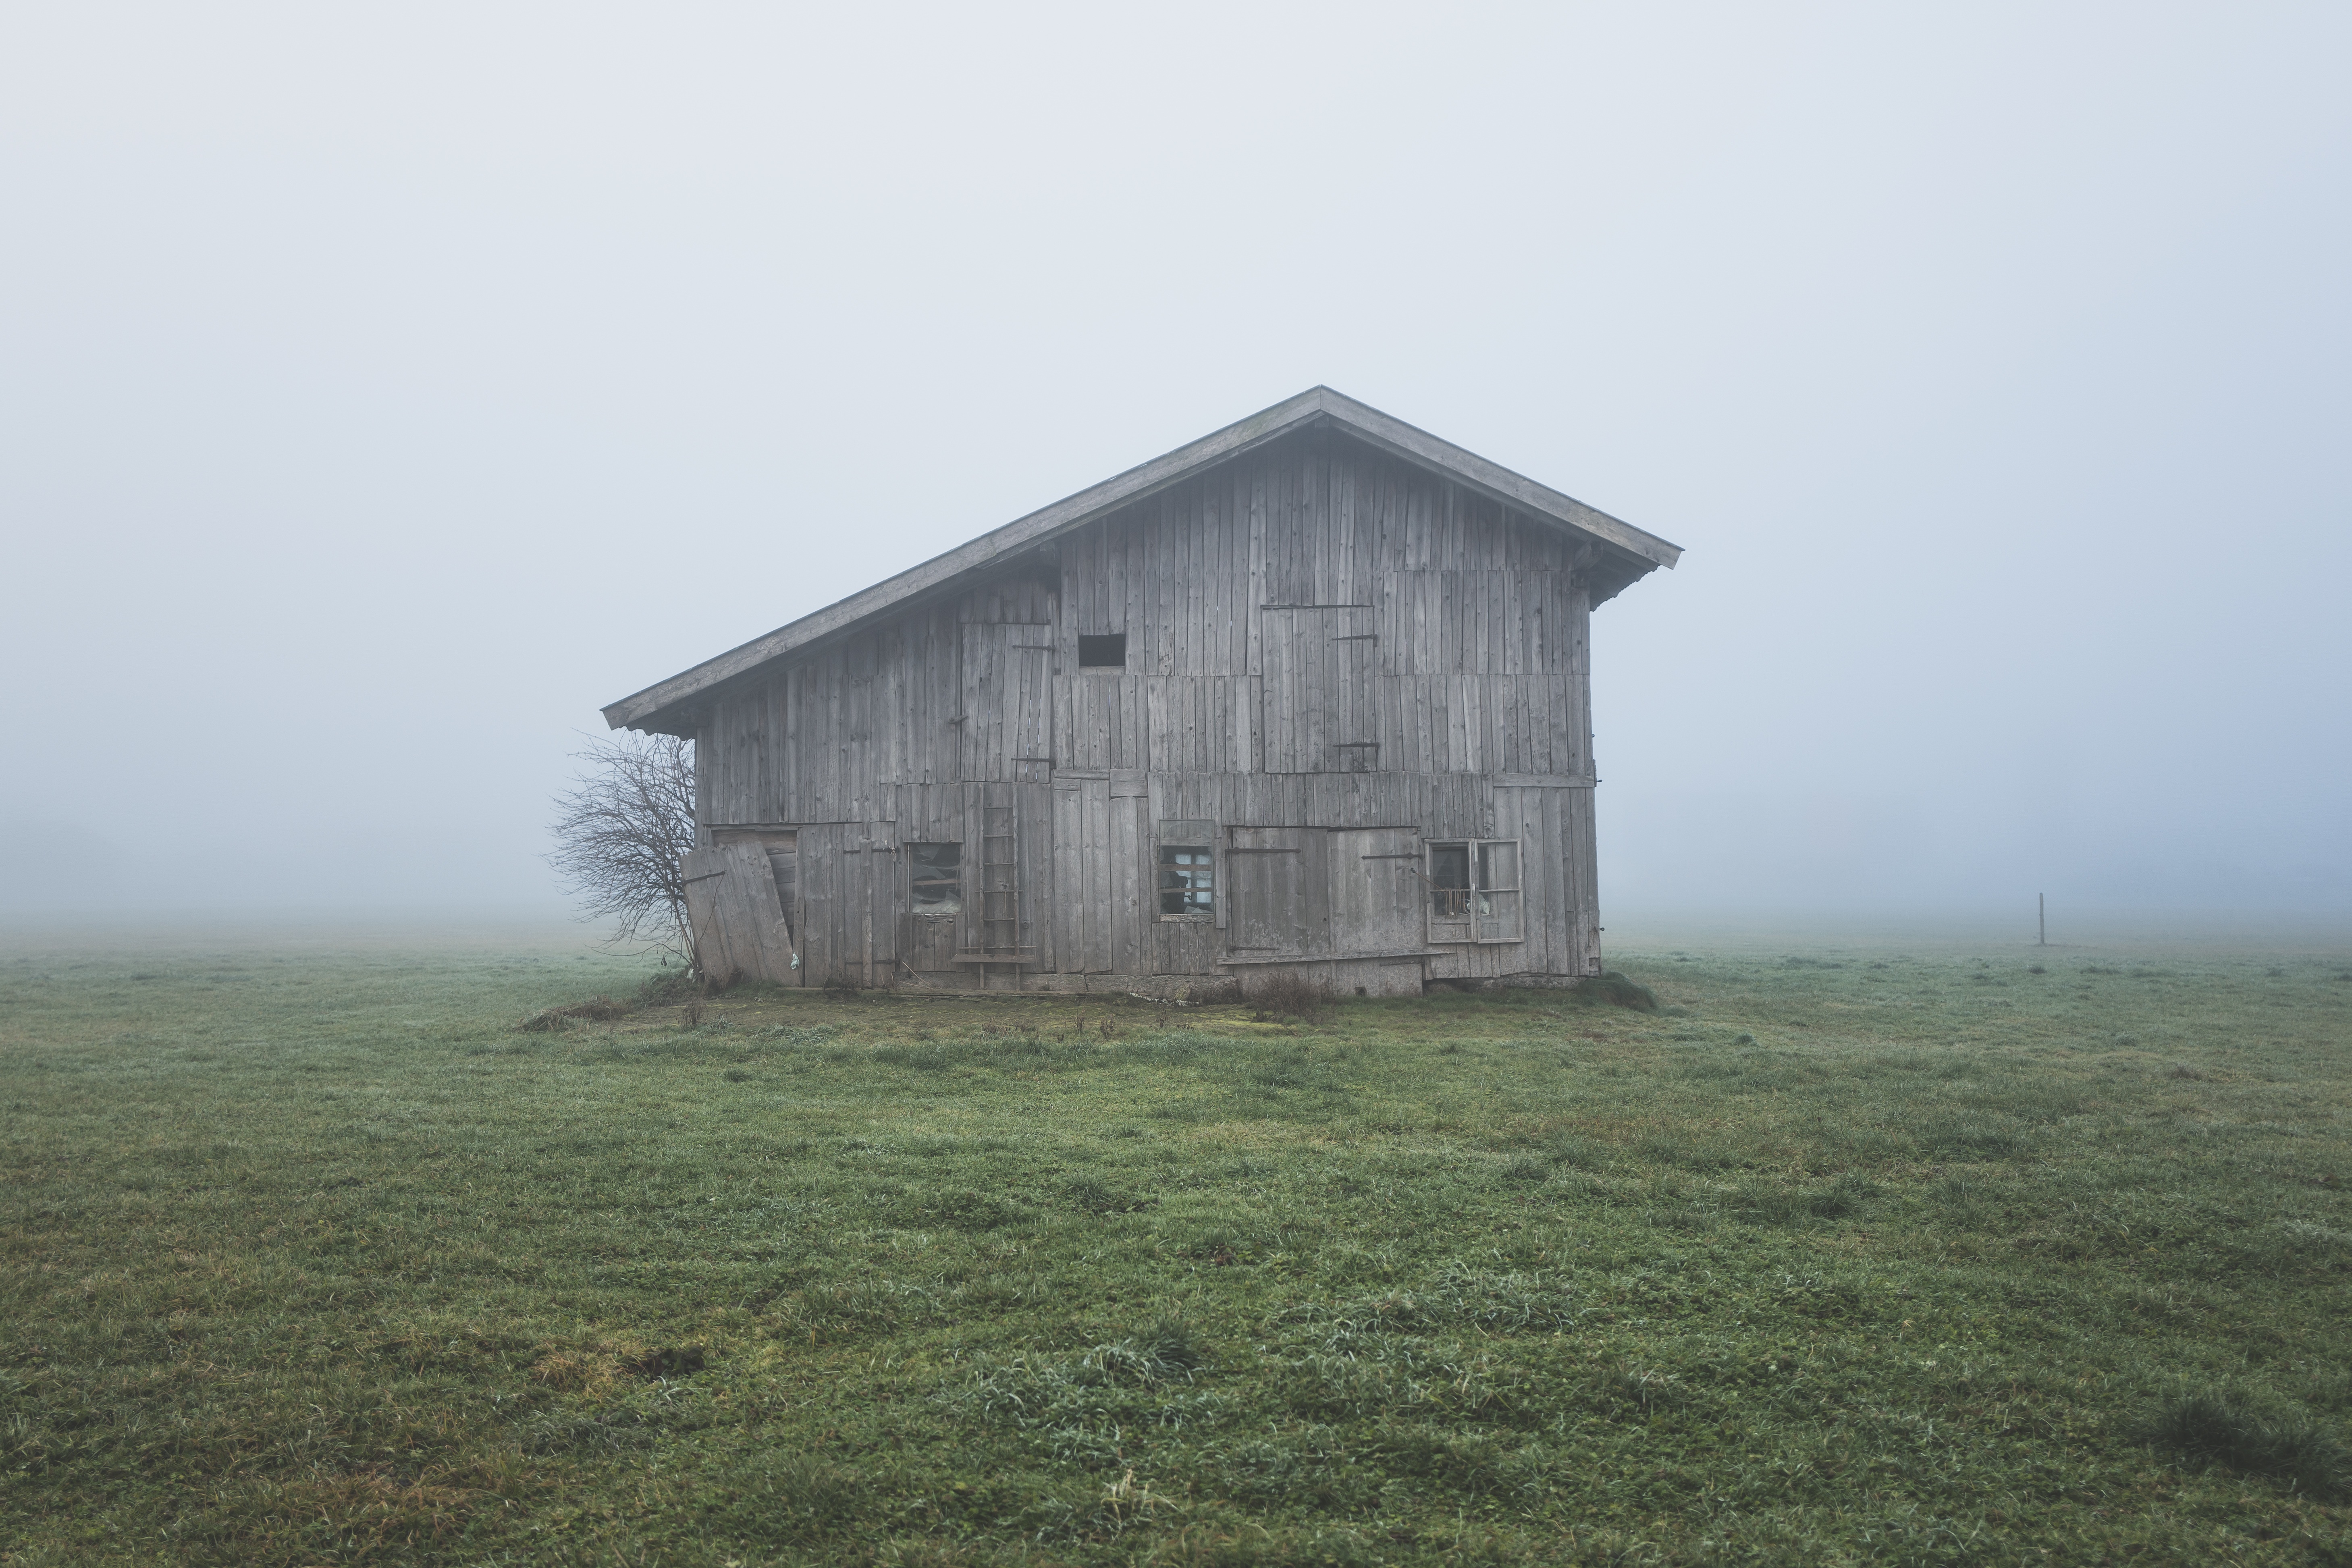
landscape, grass, outdoor, fog, mist, field, farm, vintage, countryside, house, wind, building, barn, foggy, rustic, hut, shack, rural, scenery, plain, farmland, rural area, atmospheric phenomenon